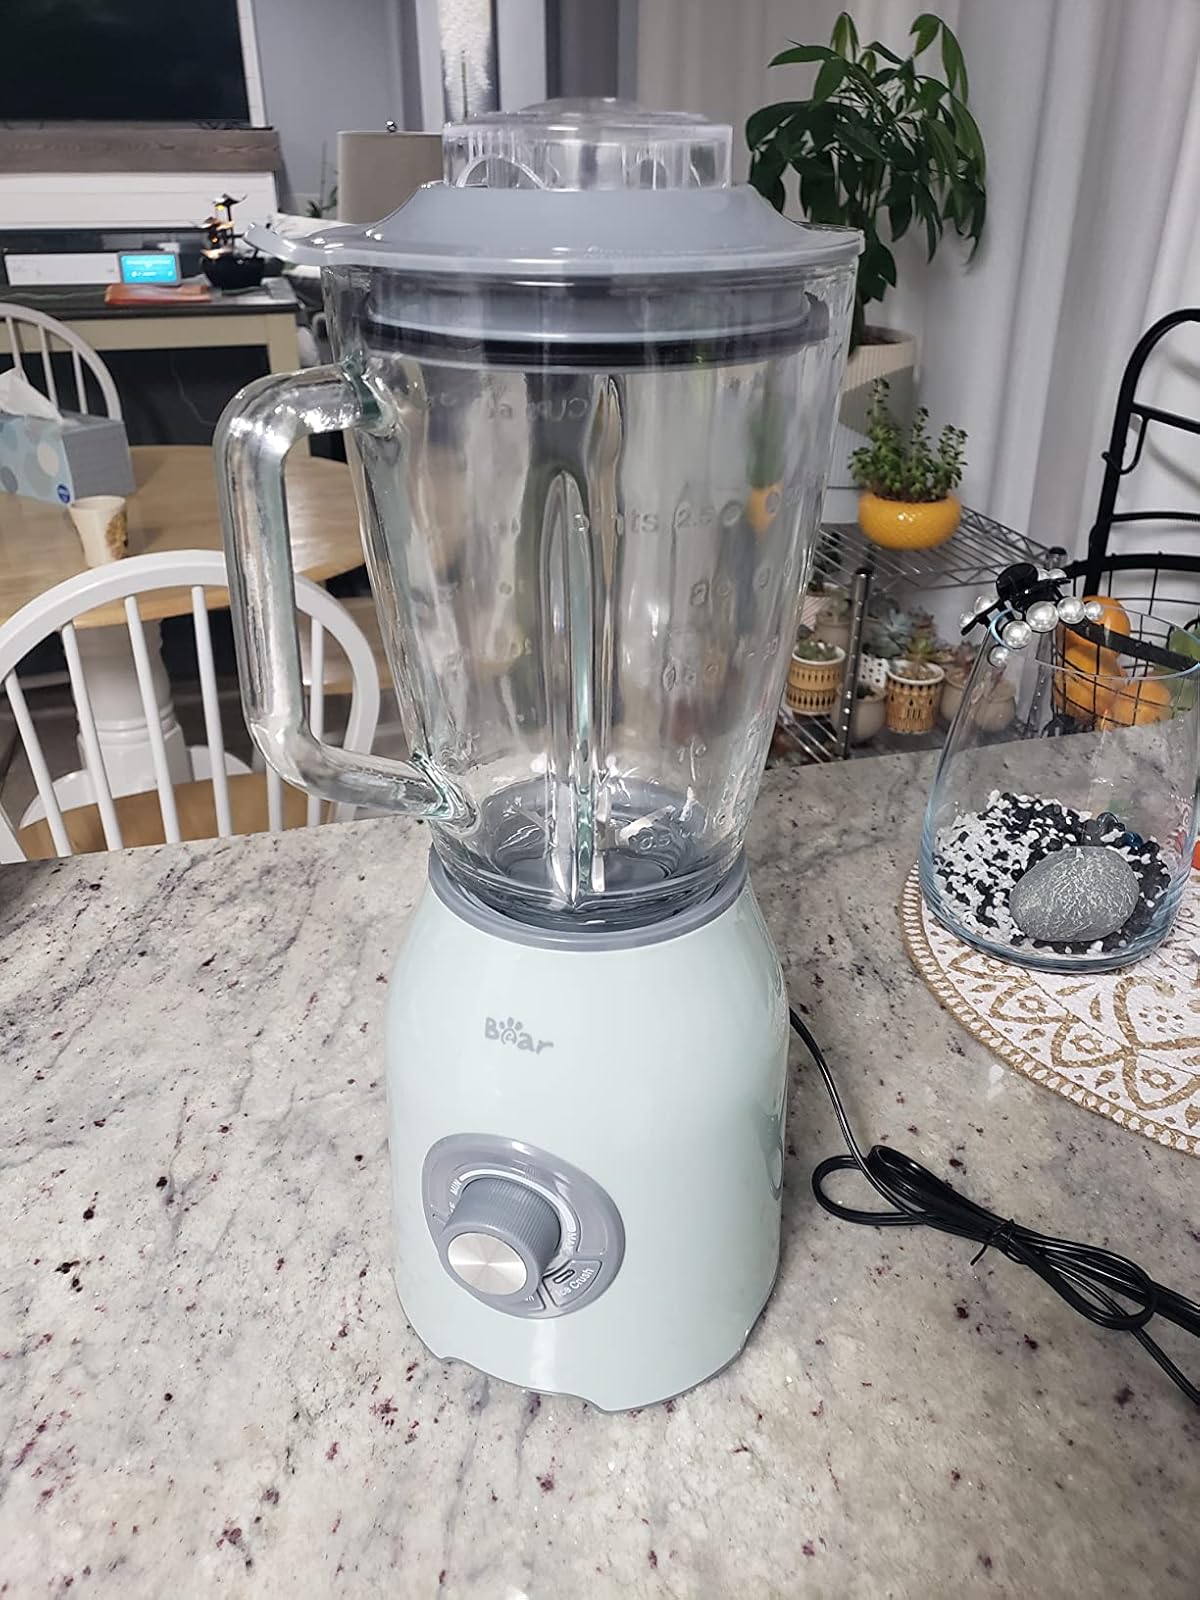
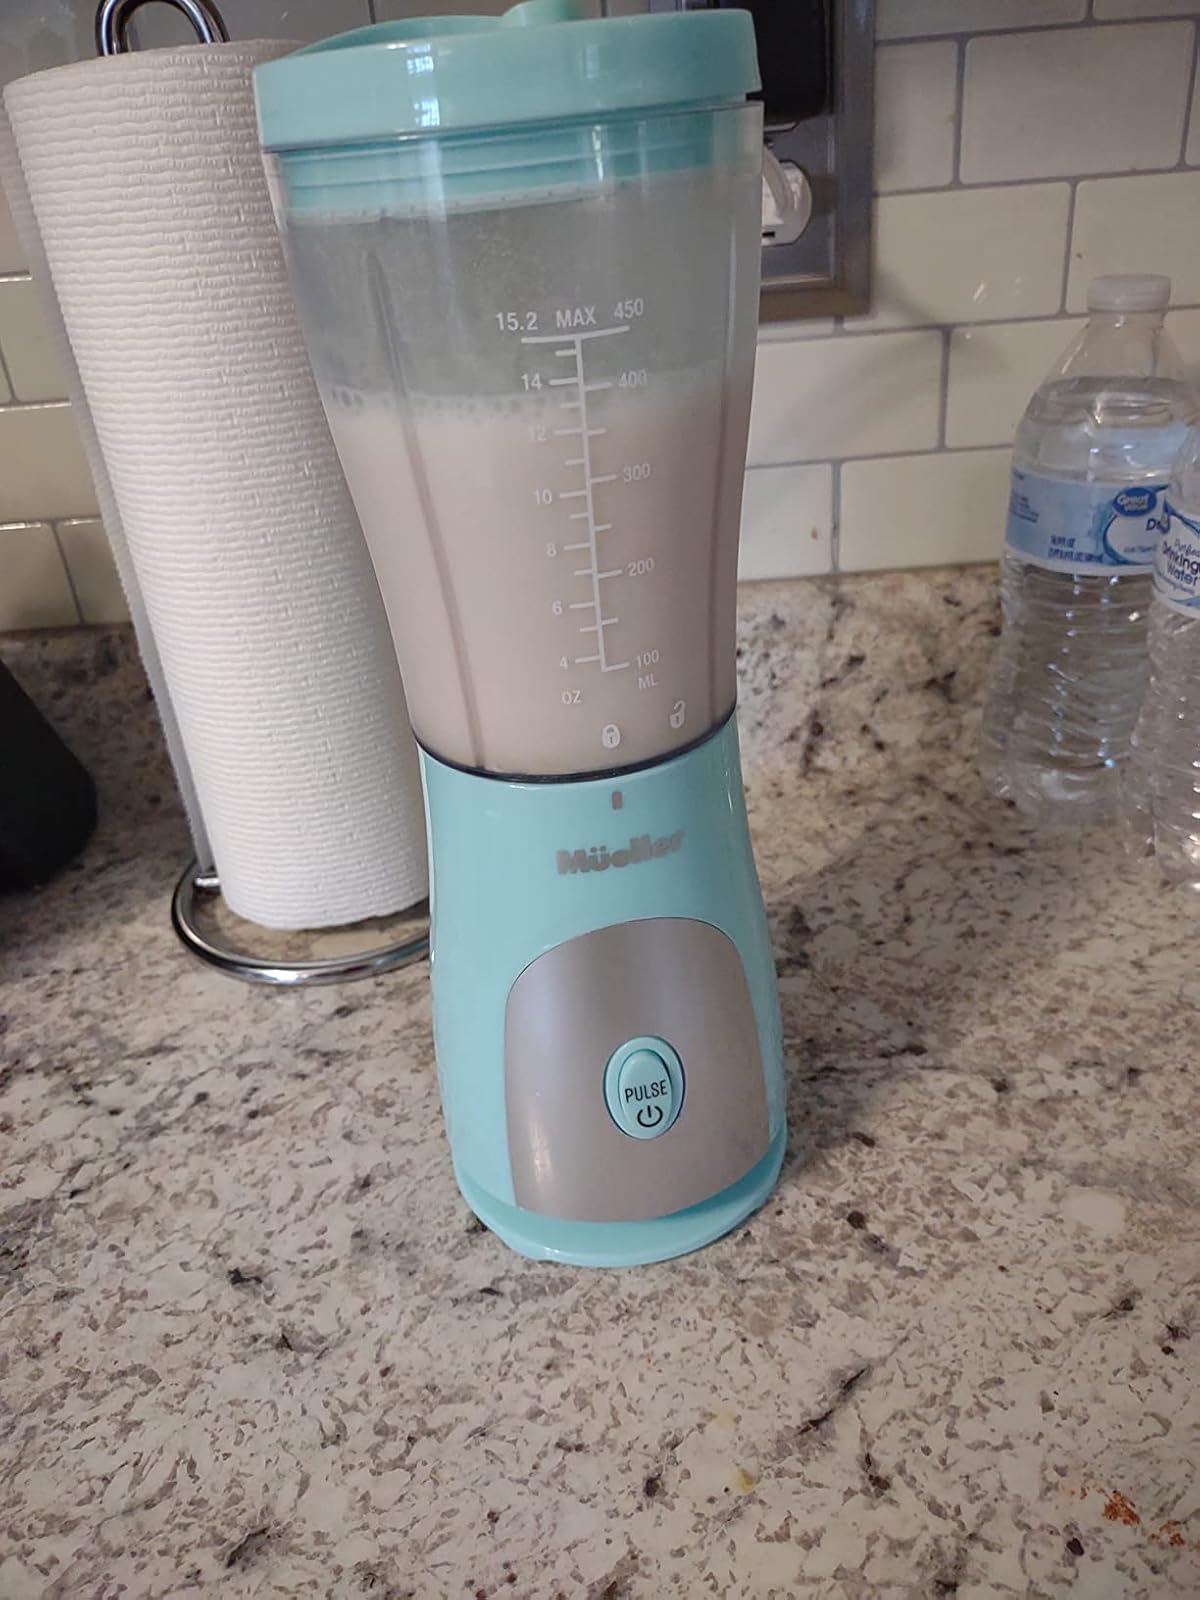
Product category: items_blender
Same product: no